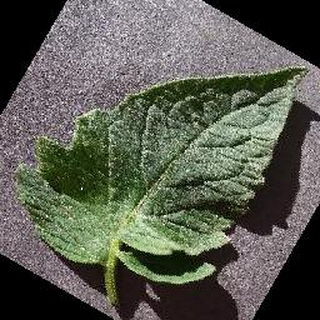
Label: healthy_tomato